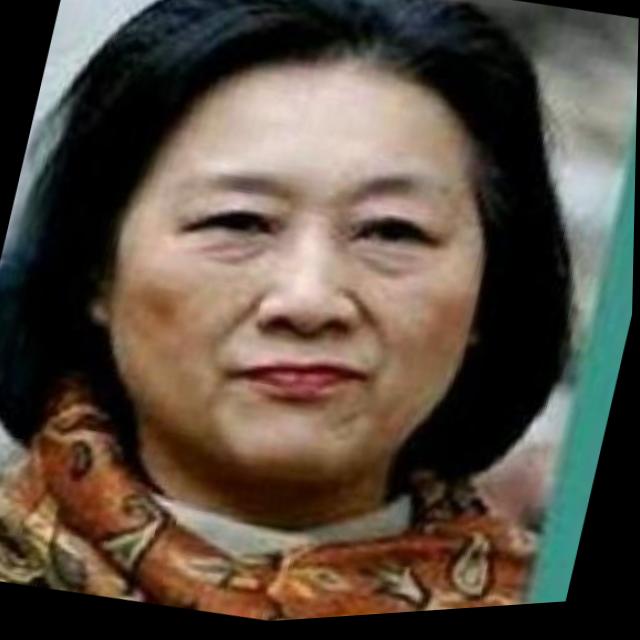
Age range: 45-64